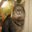
Label: cat